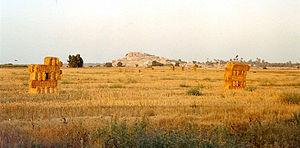
Champs au Maroc, près d'Aït Iazza, non loin de Taroudant. (NB: le village au dernier plan n'est PAS Aït Iazza)
Le khammessat est une sorte de bail de fermage coutumier ayant existé au Maghreb, dans lequel le « métayer », appelé khammès, recevait un cinquième du produit des terres qu'il cultivait.
L'économie du Maroc est une économie de marché d'inspiration libérale. L'État joue néanmoins un rôle non négligeable dans l'émergence économique du pays avec sa stratégie d'industrialisation. Le PIB du Maroc a connu un taux de croissance annuel moyen de 4% sur la dernière décennie et a atteint 122 milliards $ en 2019.